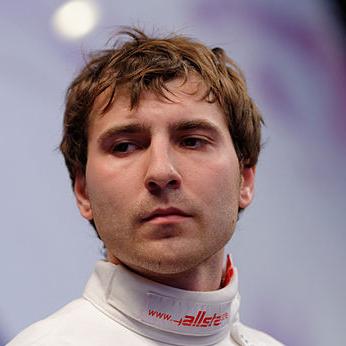
Age: 25